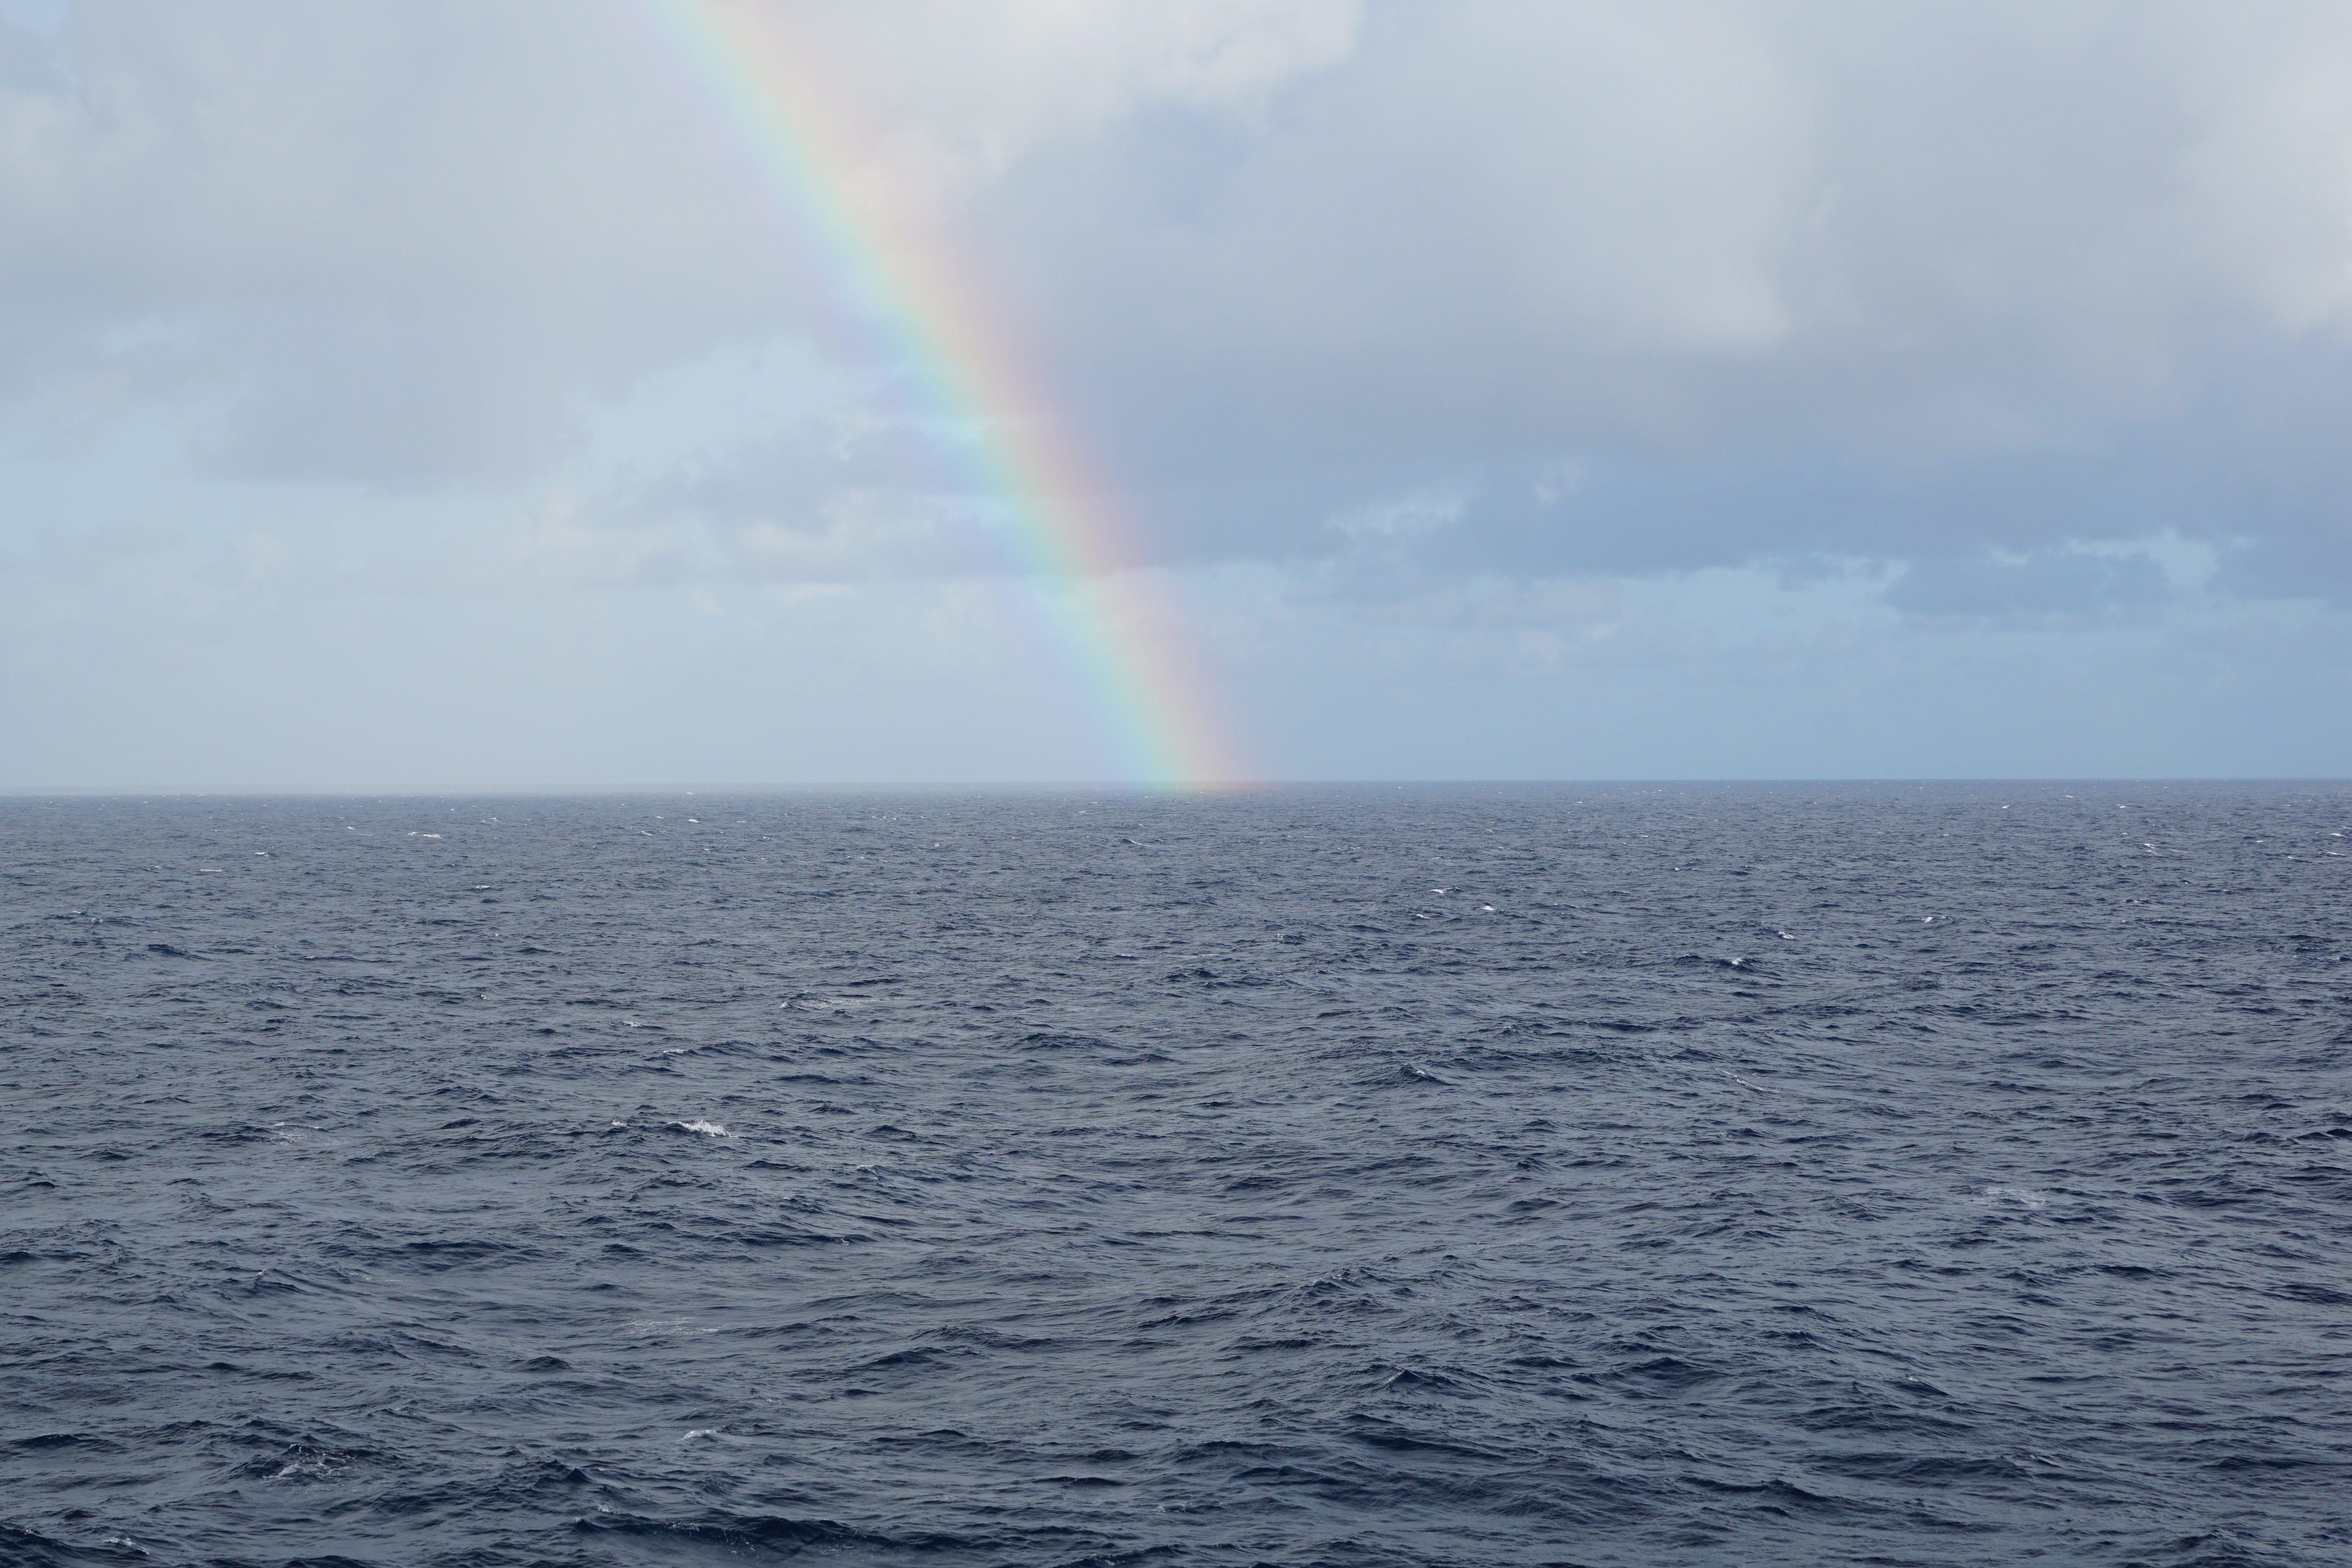
sea, coast, water, ocean, horizon, sky, rainbow, meteorological phenomenon, atmosphere of earth, wind wave